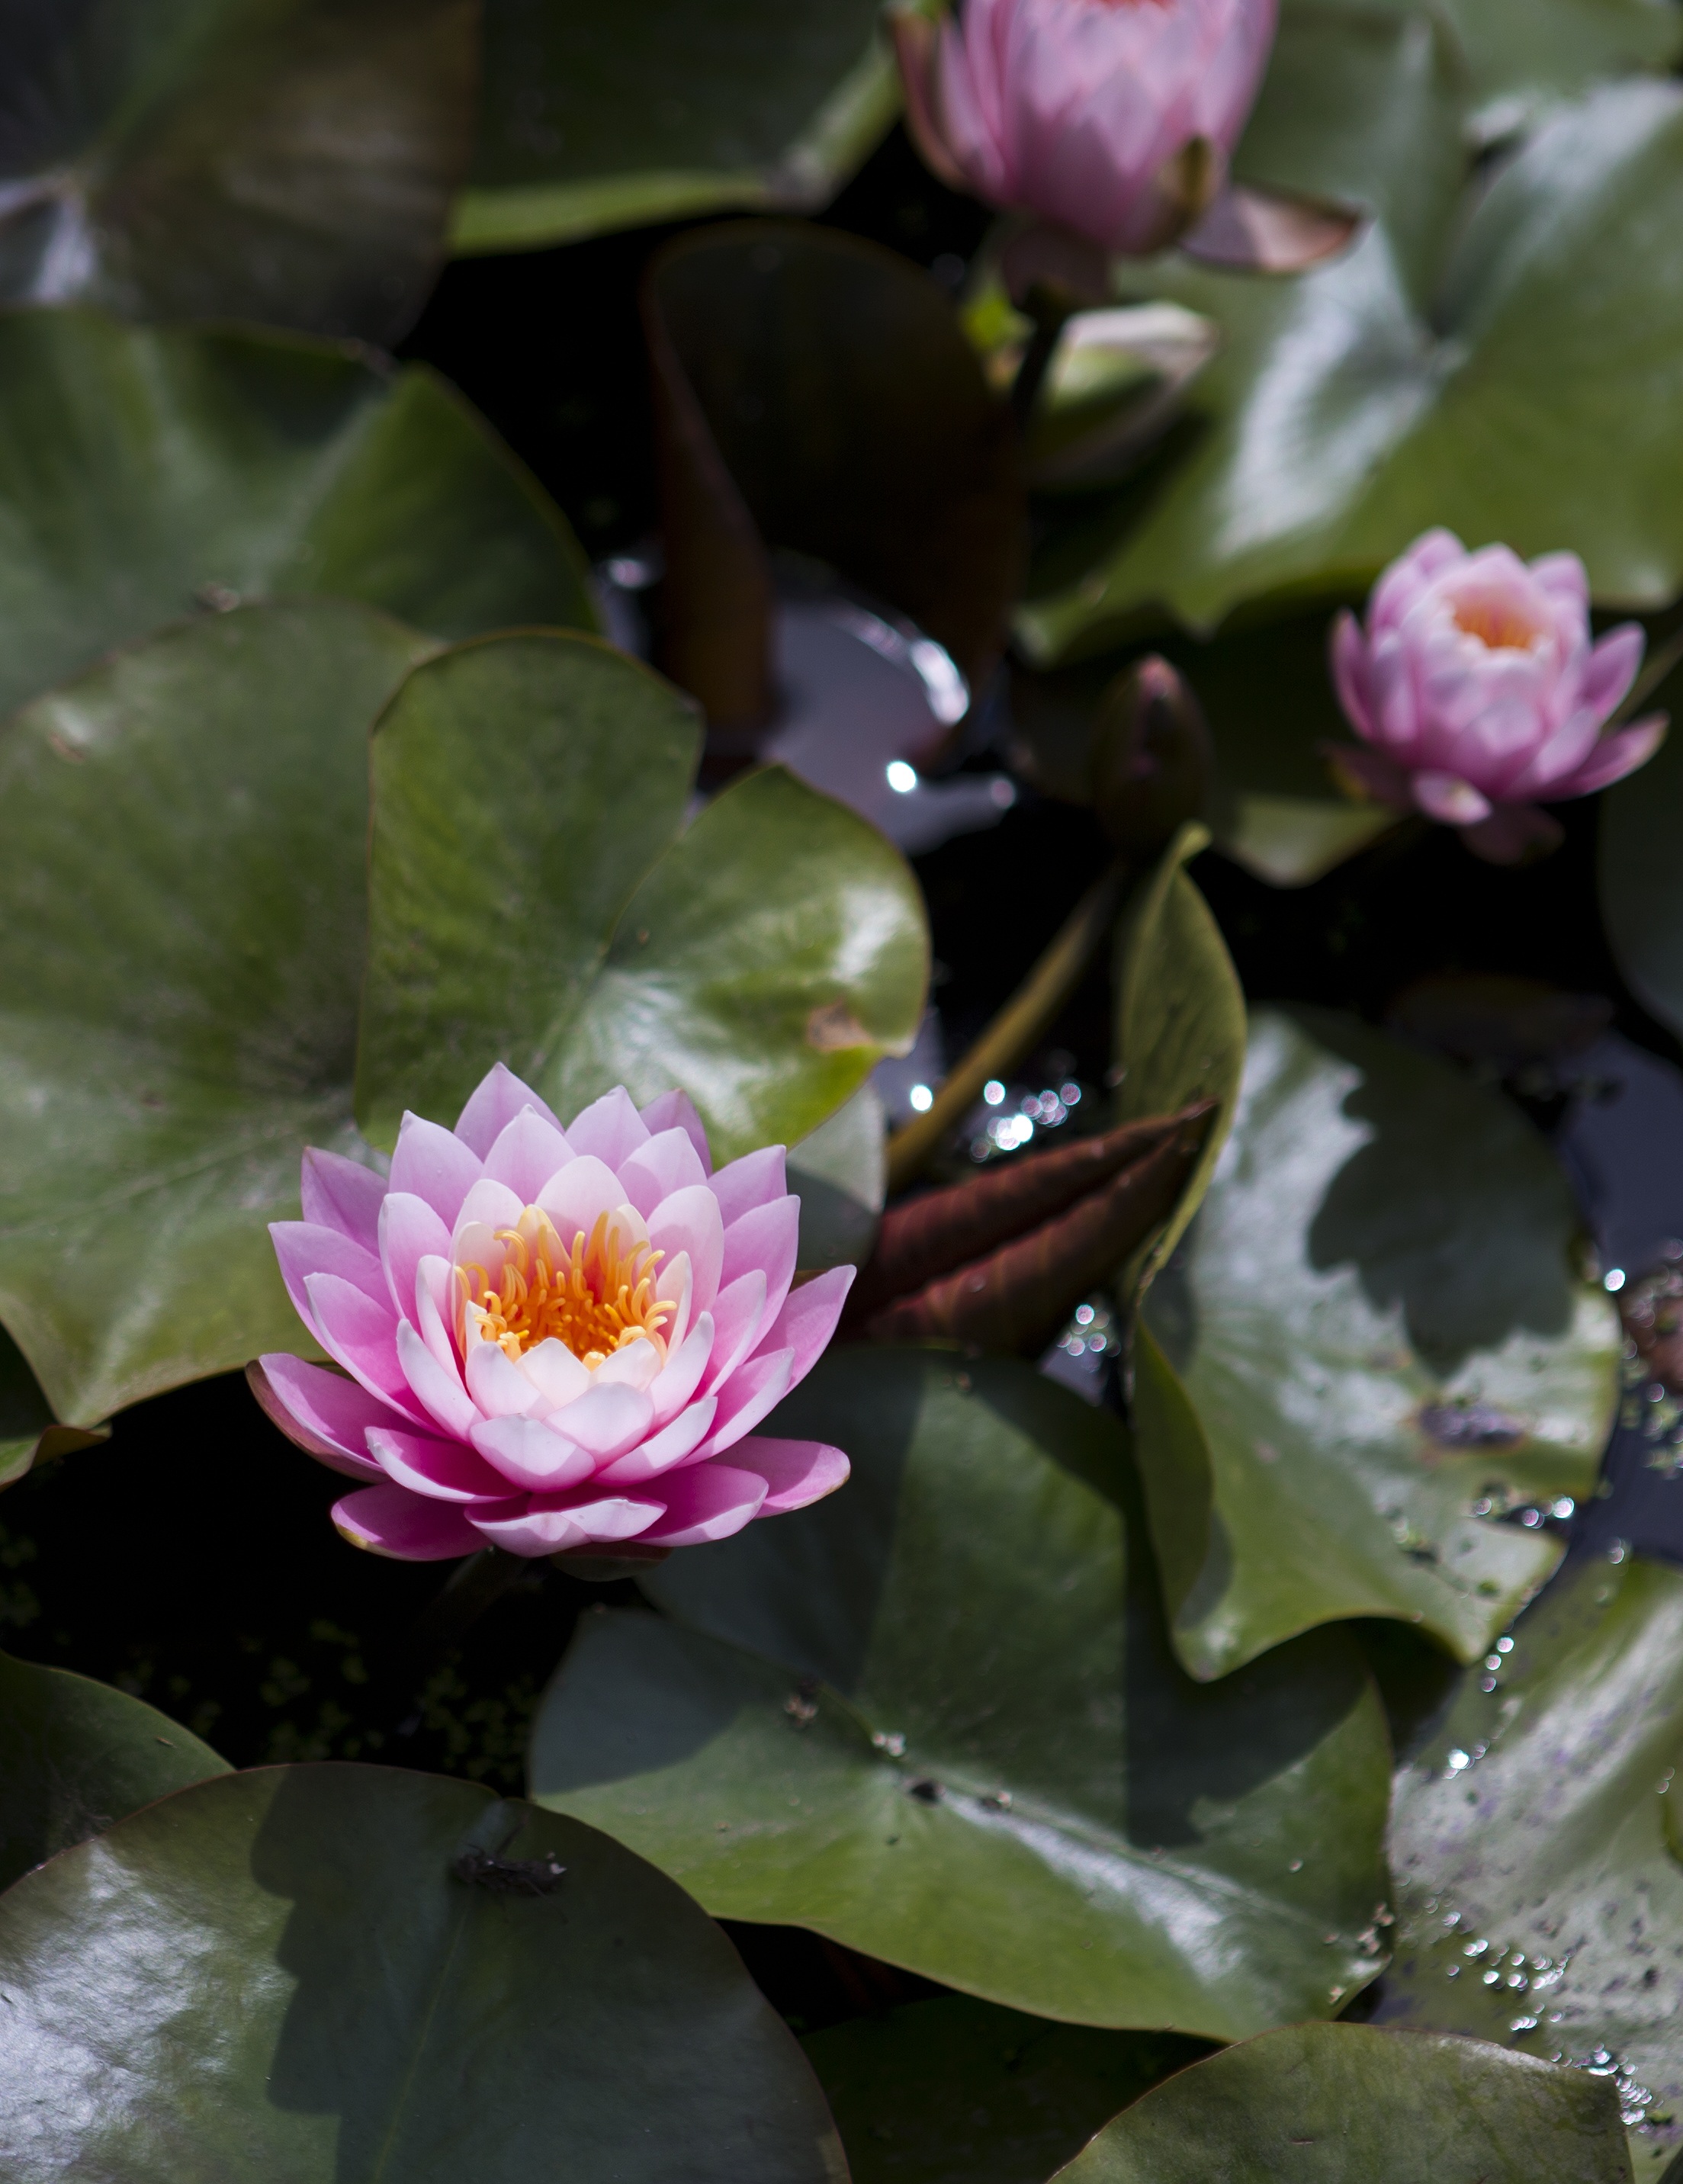
blossom, plant, leaf, flower, petal, botany, aquatic, pink, flora, waterlilies, shrub, lotus, macro photography, theaceae, flowering plant, land plant, camellia sasanqua